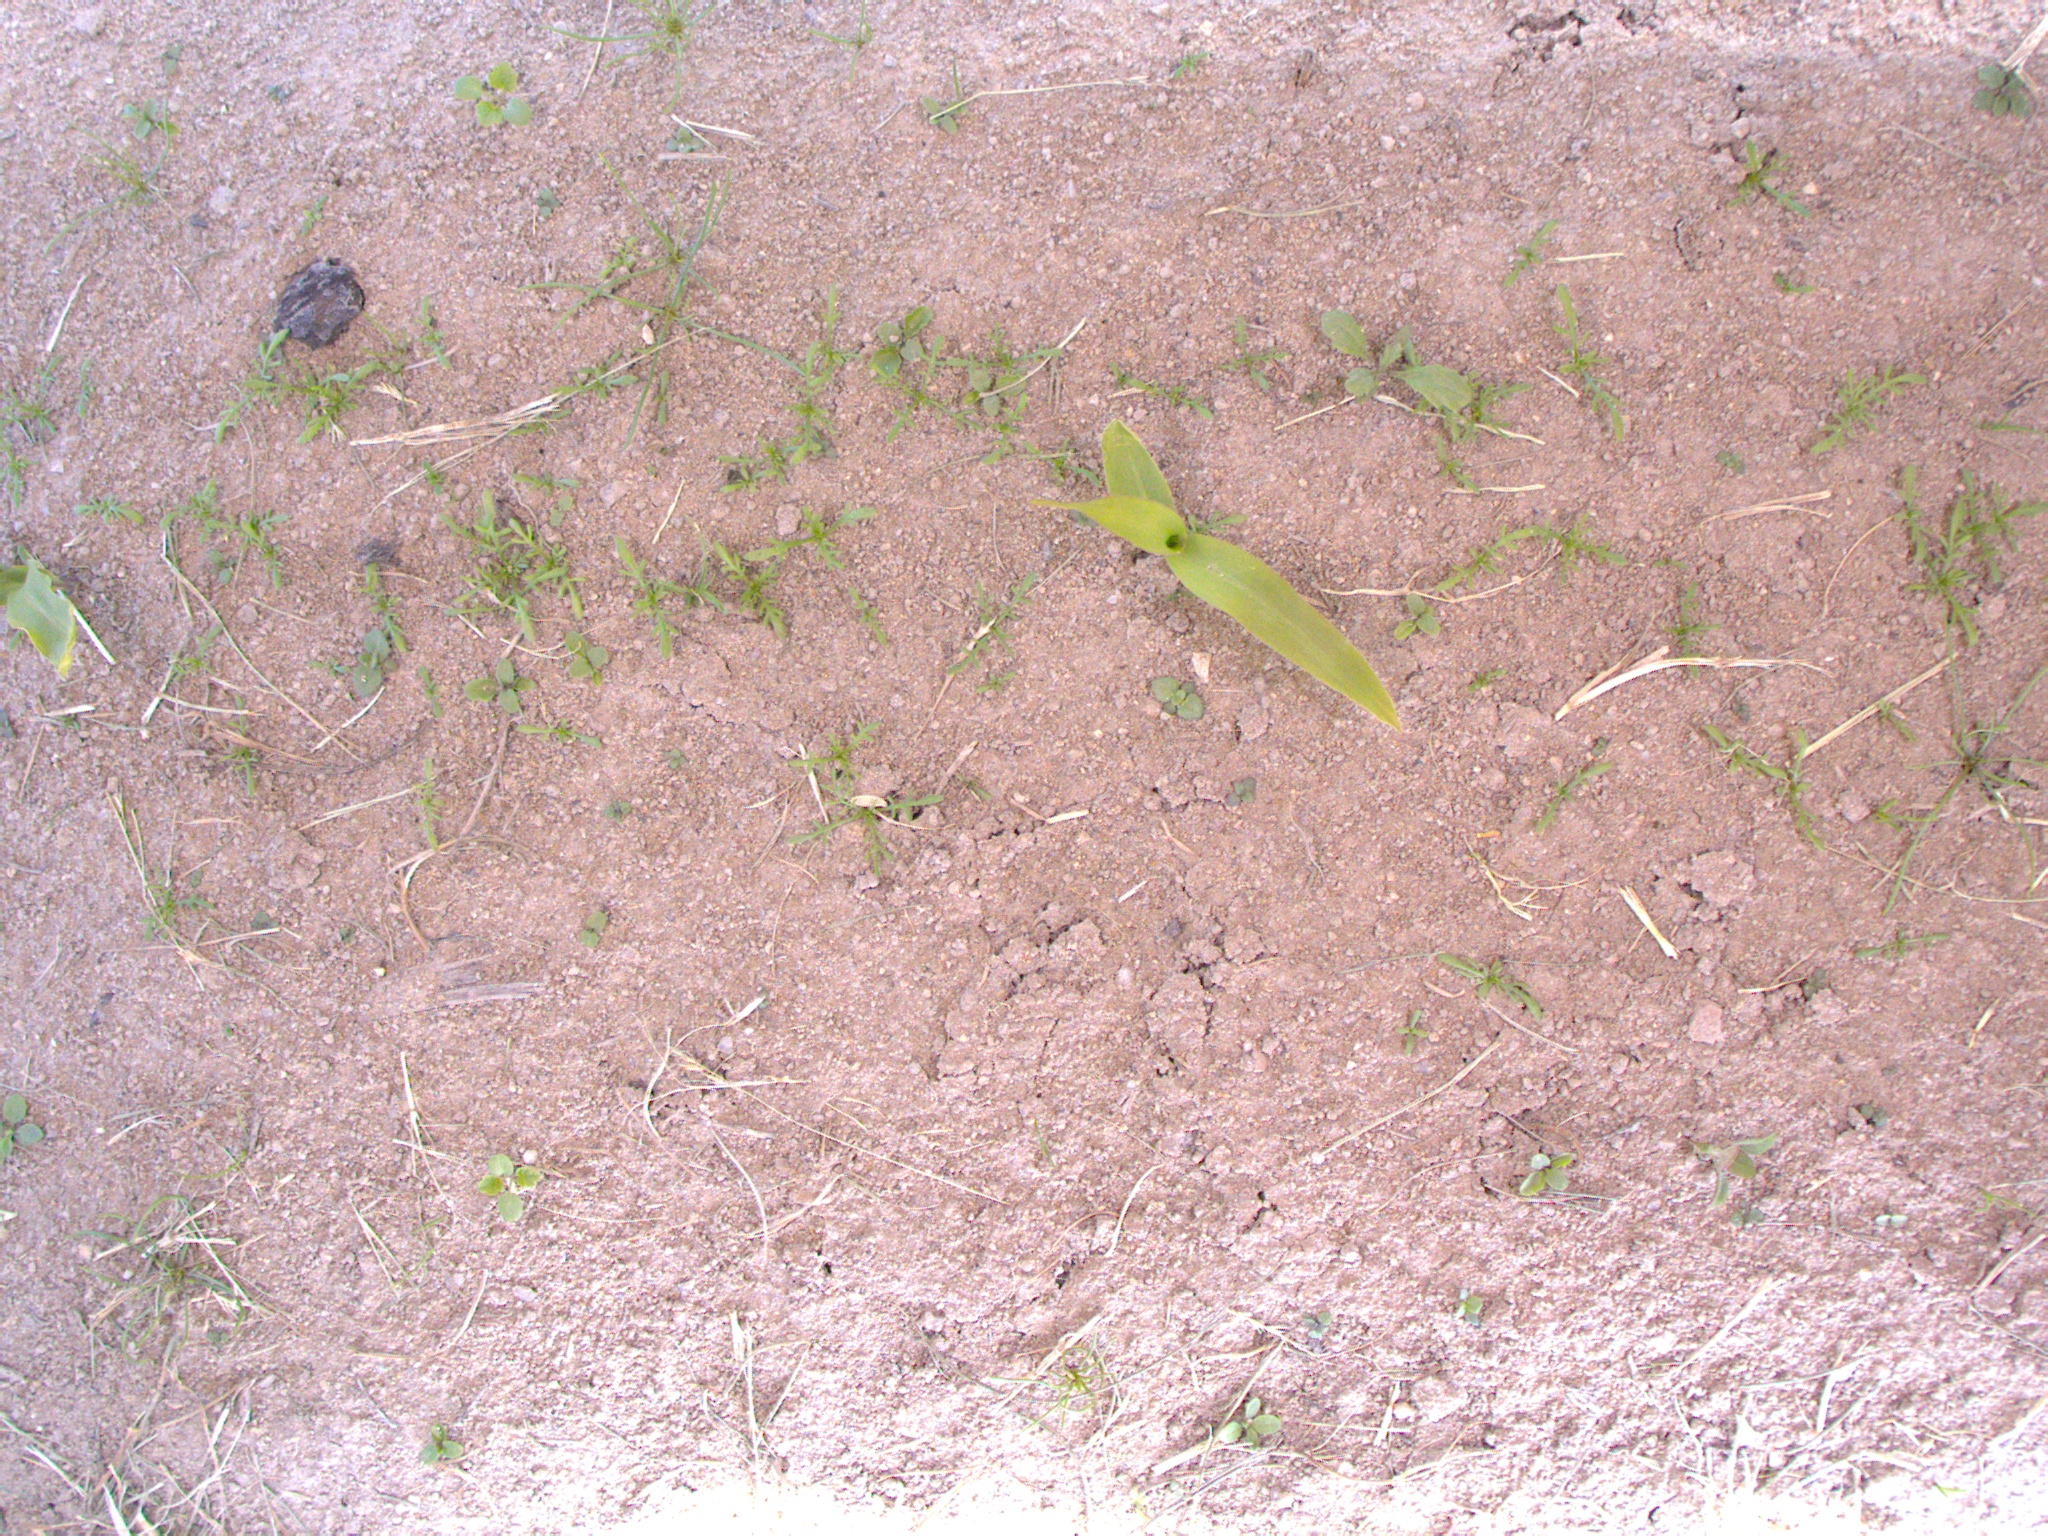
Crop: maize
Objects: maize, stem_maize, stem_maize